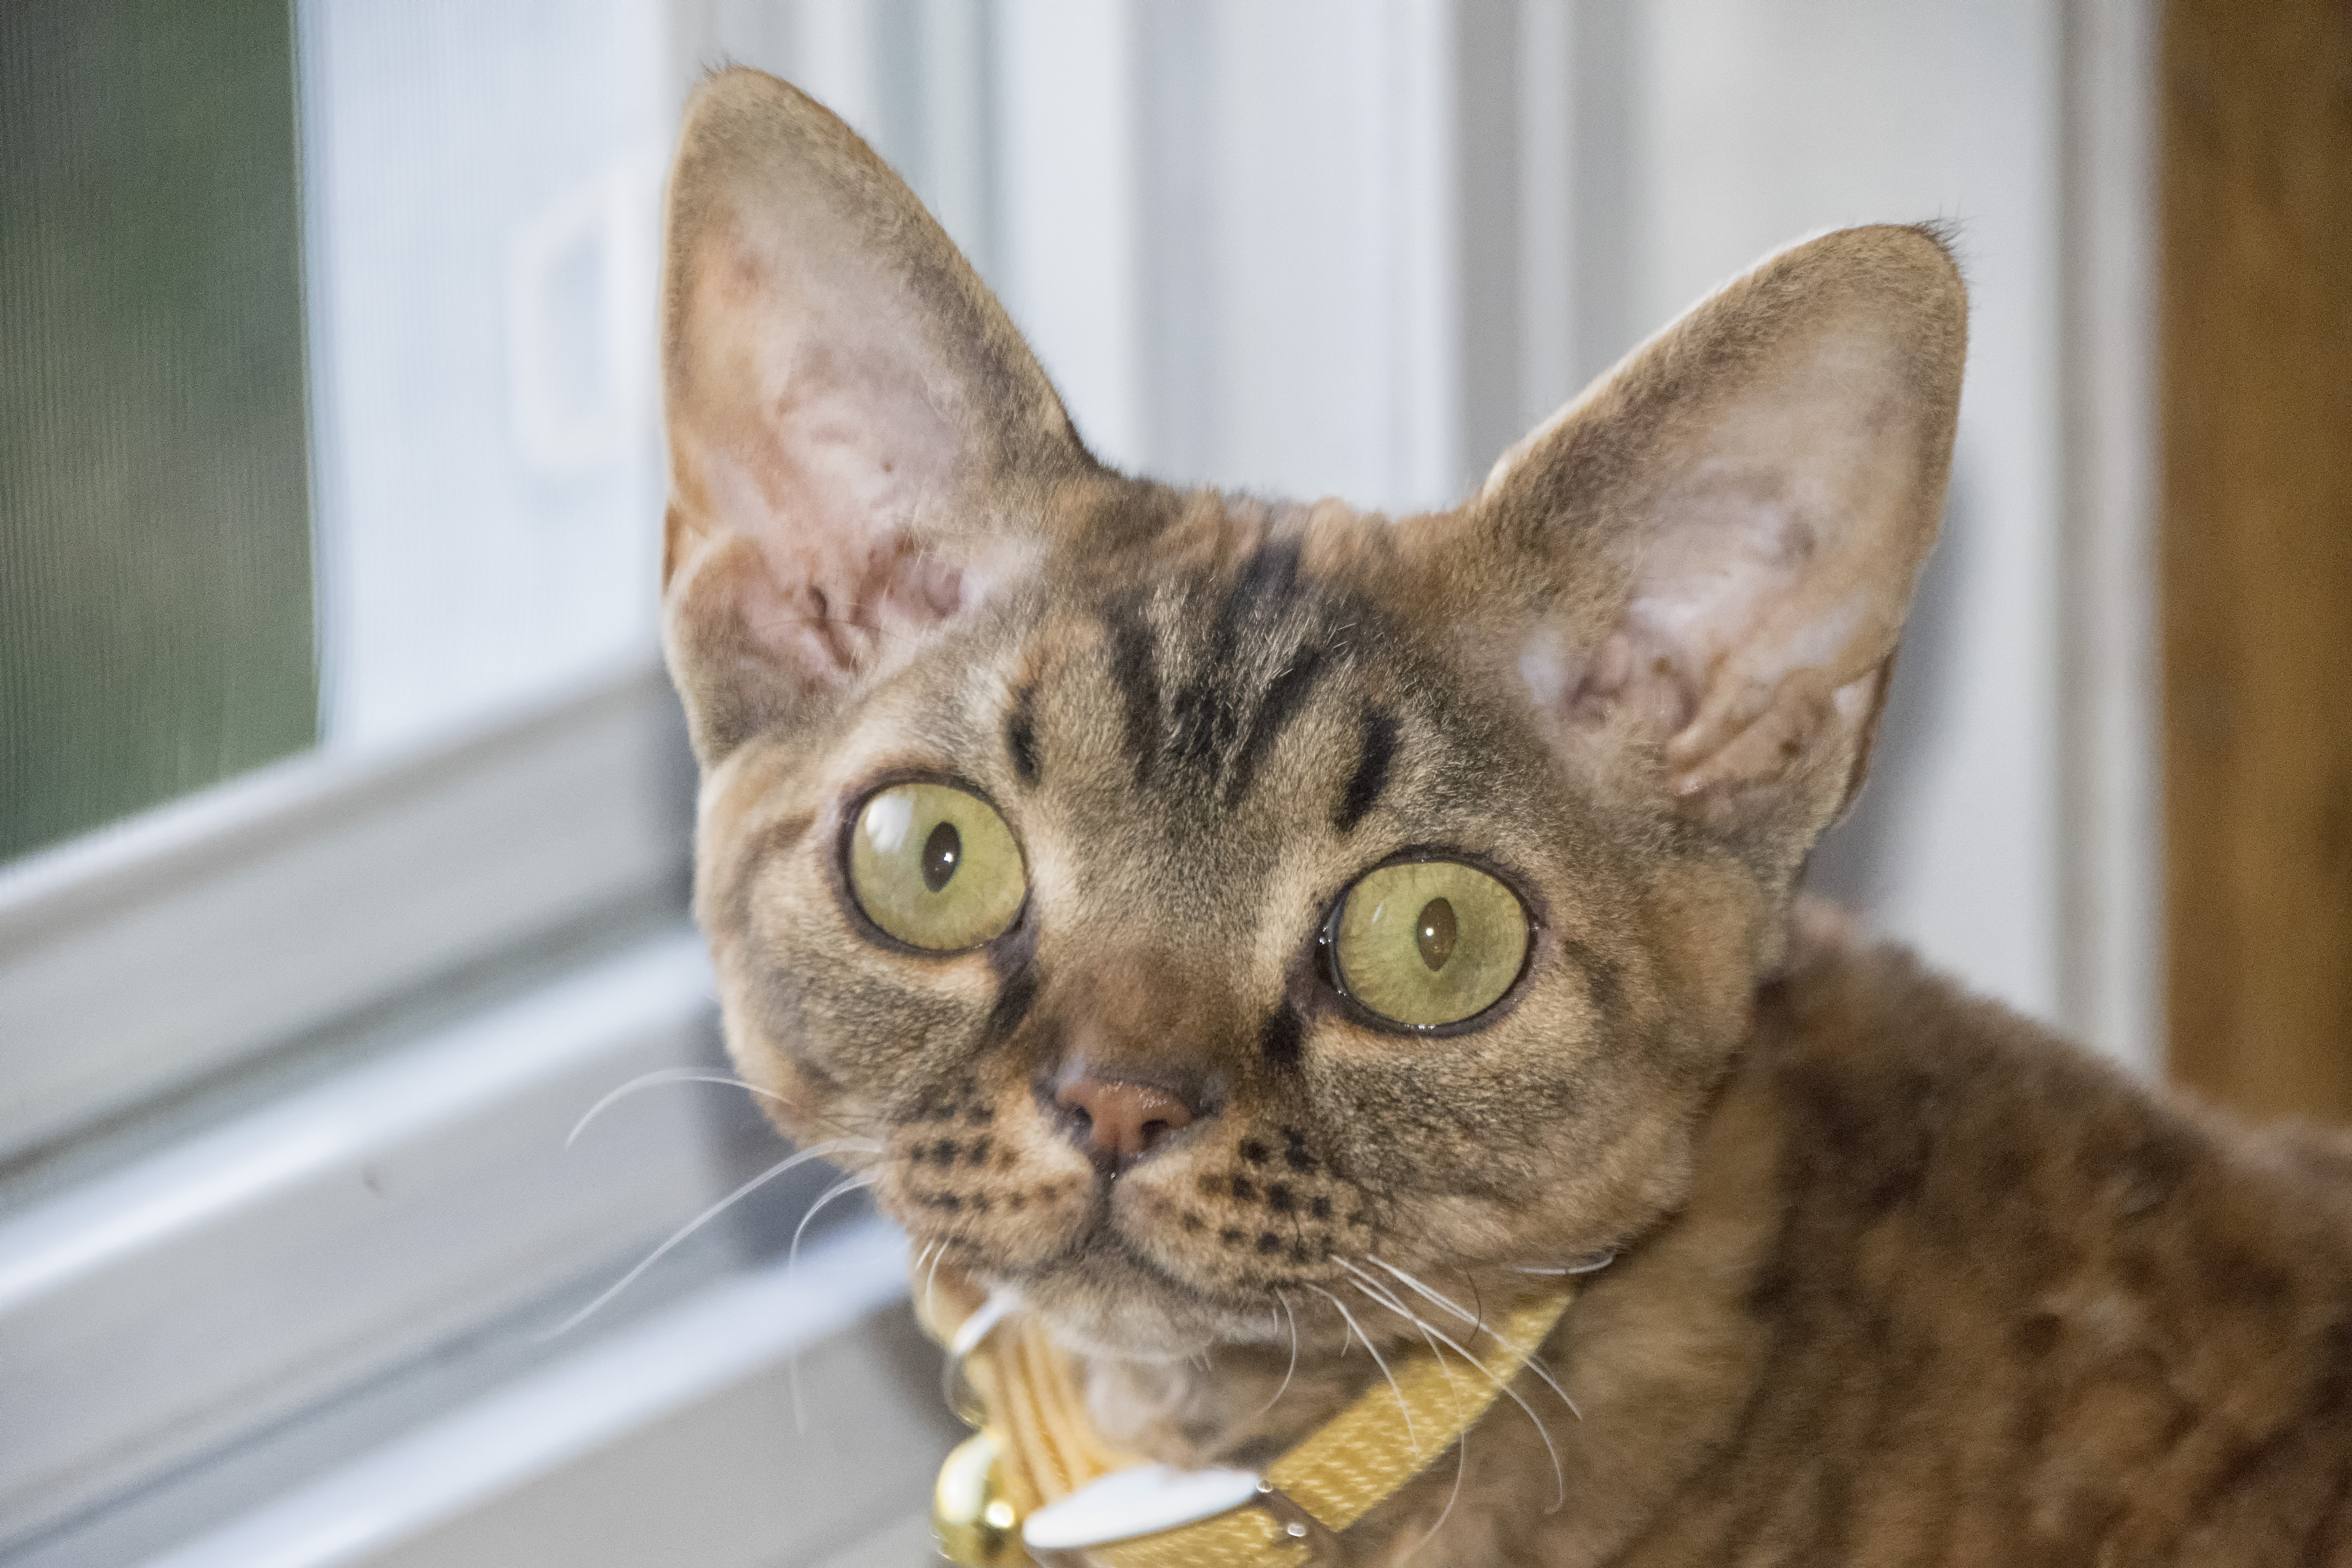
cat, mammal, fauna, close up, whiskers, canada, vertebrate, chat, quebec, sherbrooke, tabby cat, bengal, european shorthair, small to medium sized cats, cat like mammal, domestic short haired cat, rusty spotted cat, ocicat, toyger